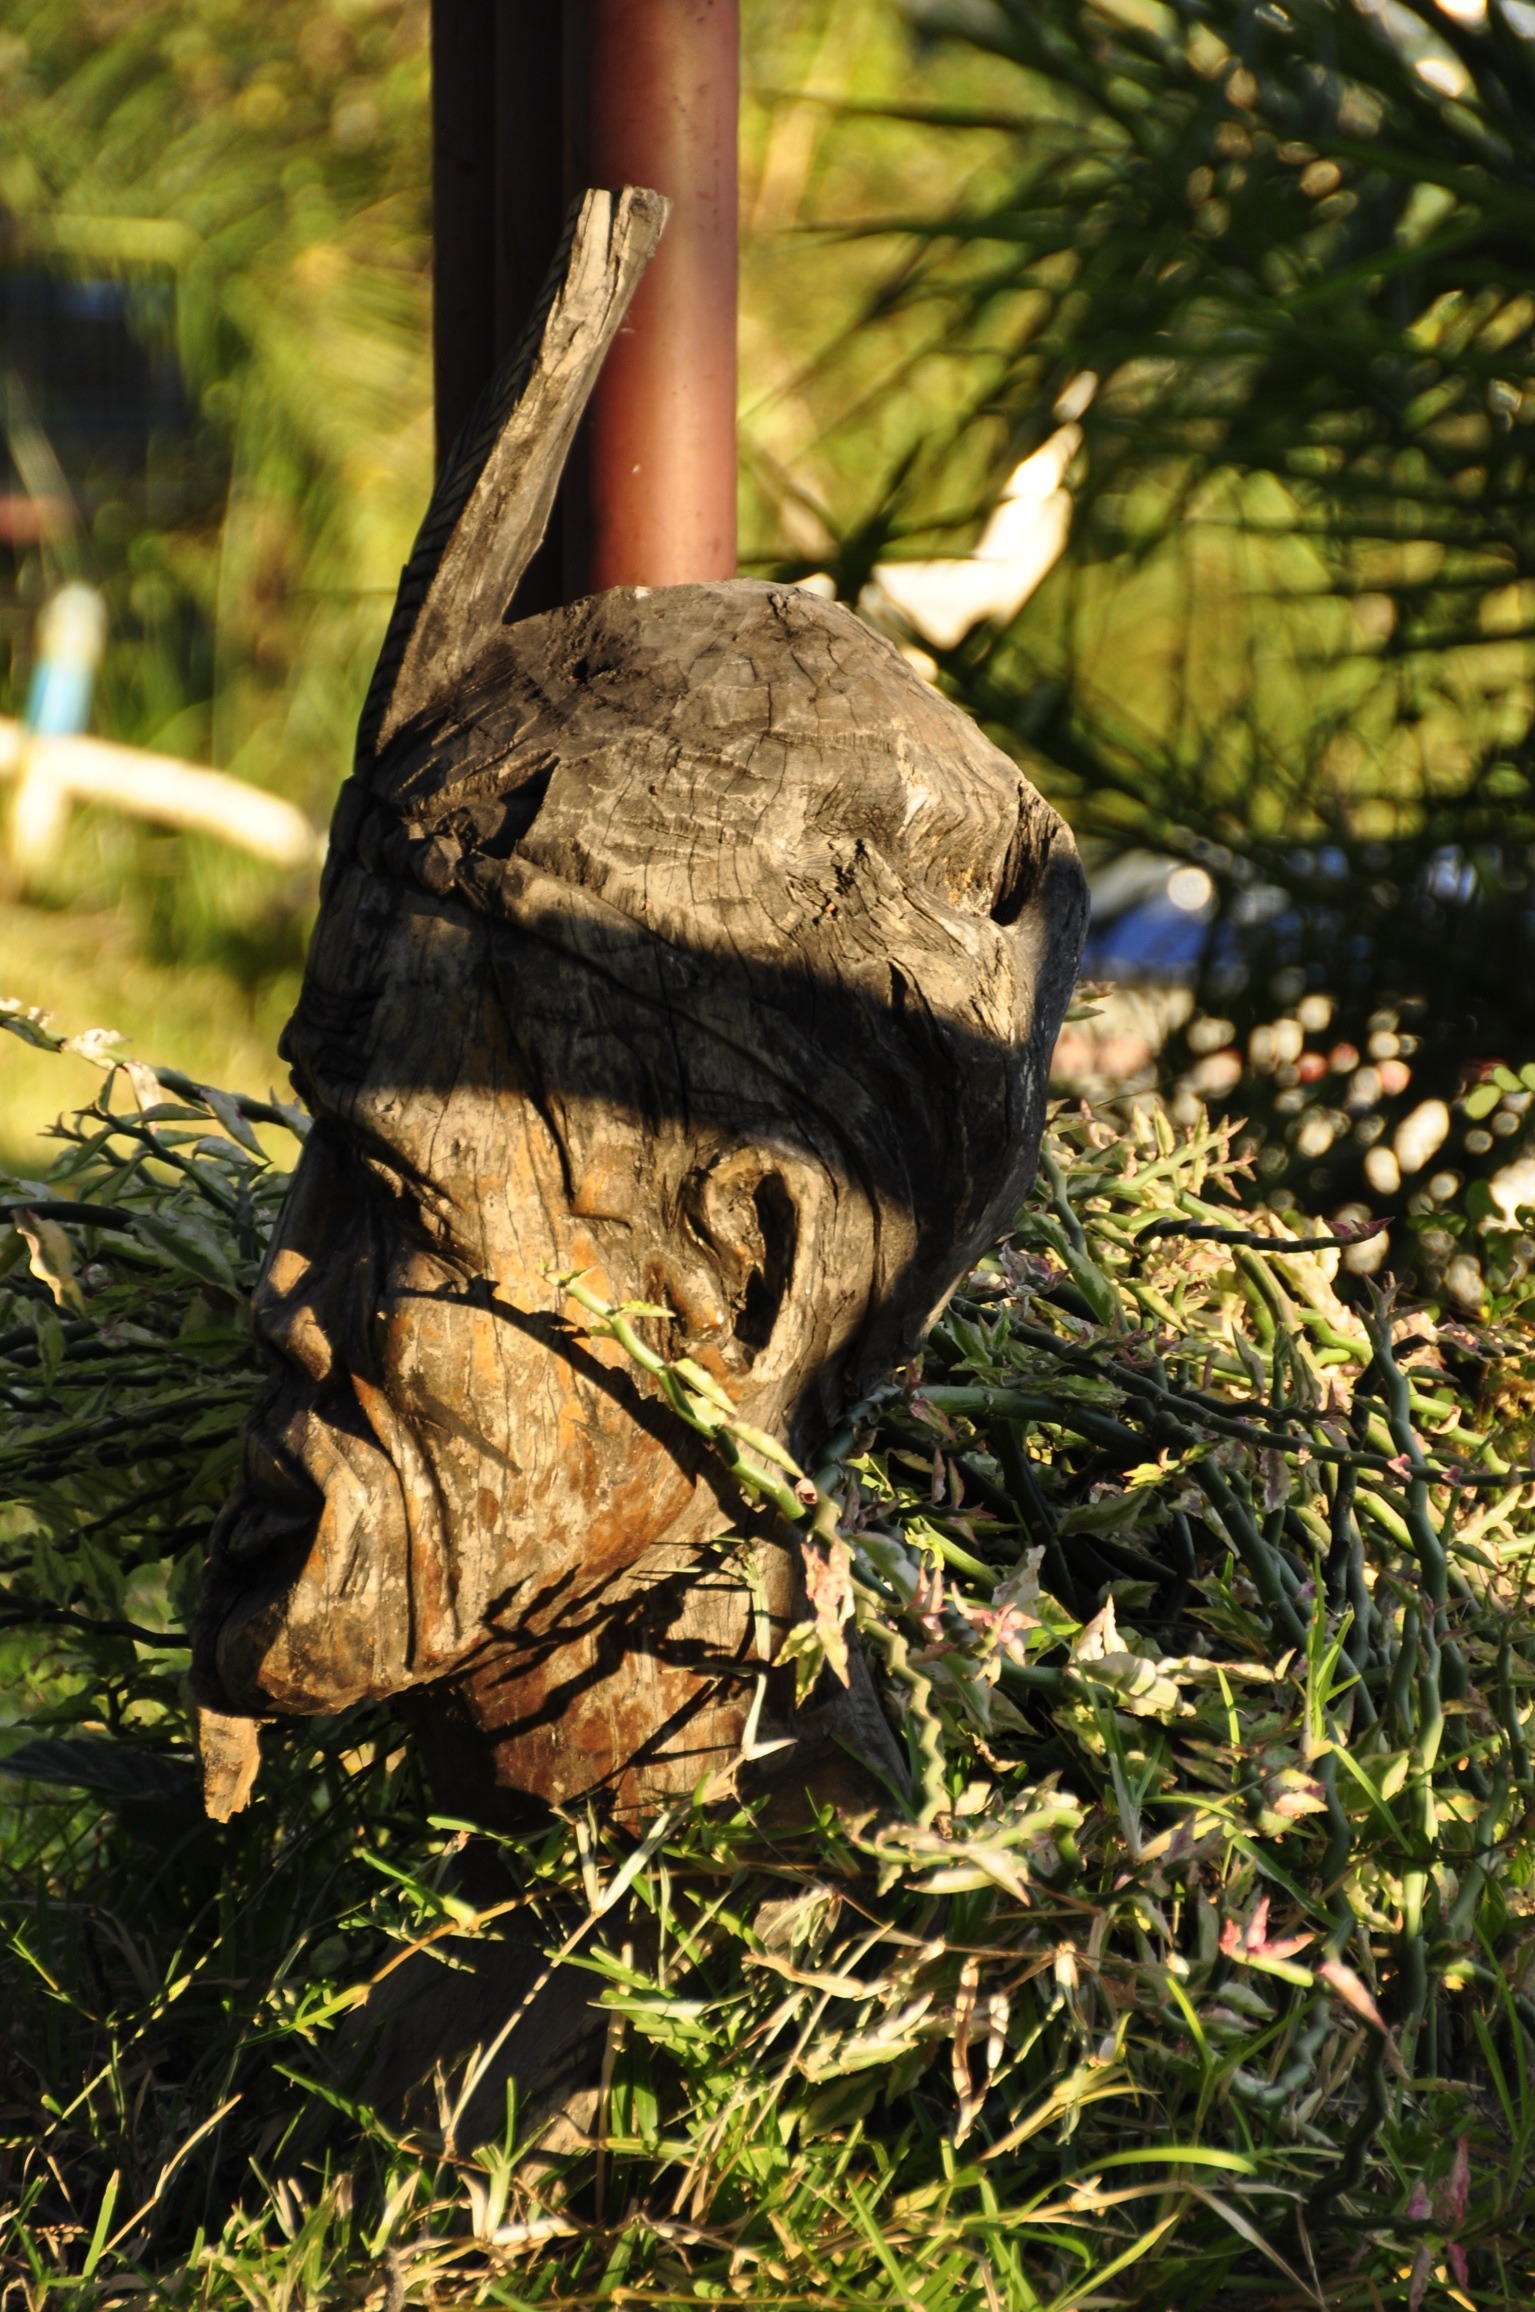
man, tree, nature, forest, grass, branch, plant, wood, sunlight, leaf, flower, trunk, wildlife, green, jungle, autumn, africa, botany, garden, sculpture, figure, head, carving, holzfigur, ethno, woody plant